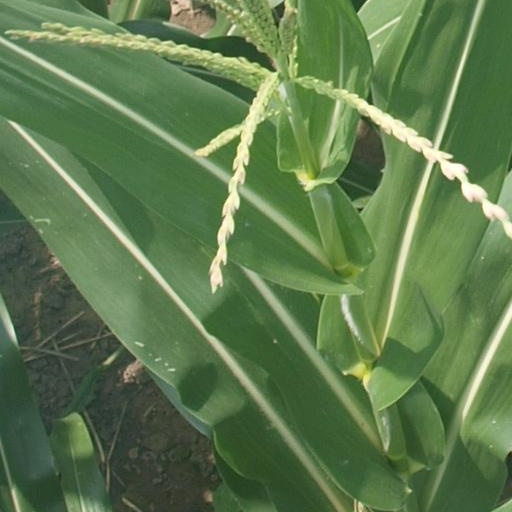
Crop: maize; corn